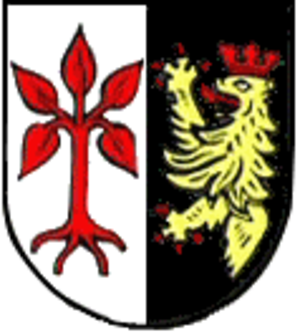
Steindorf est une commune de Bavière de 902 habitants, située dans l'arrondissement d'Aichach-Friedberg.